Analatos Painter

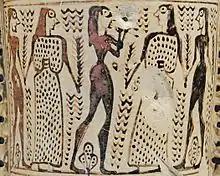
Couples dancing to the sound of the "aulos" on a "loutrophoros", ca. 690 BC, Louvre.

The Analatos Painter was an Attic vase painter of the Early Proto-Attic style.